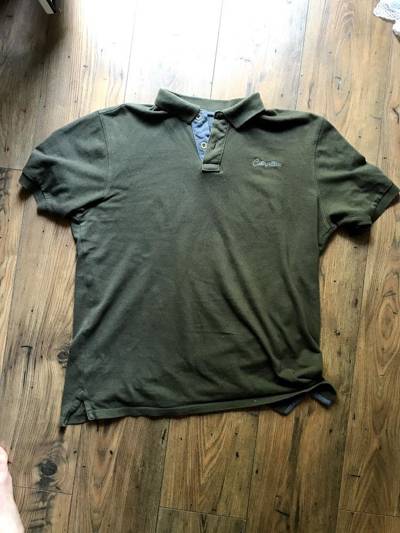
Waste category: clothes